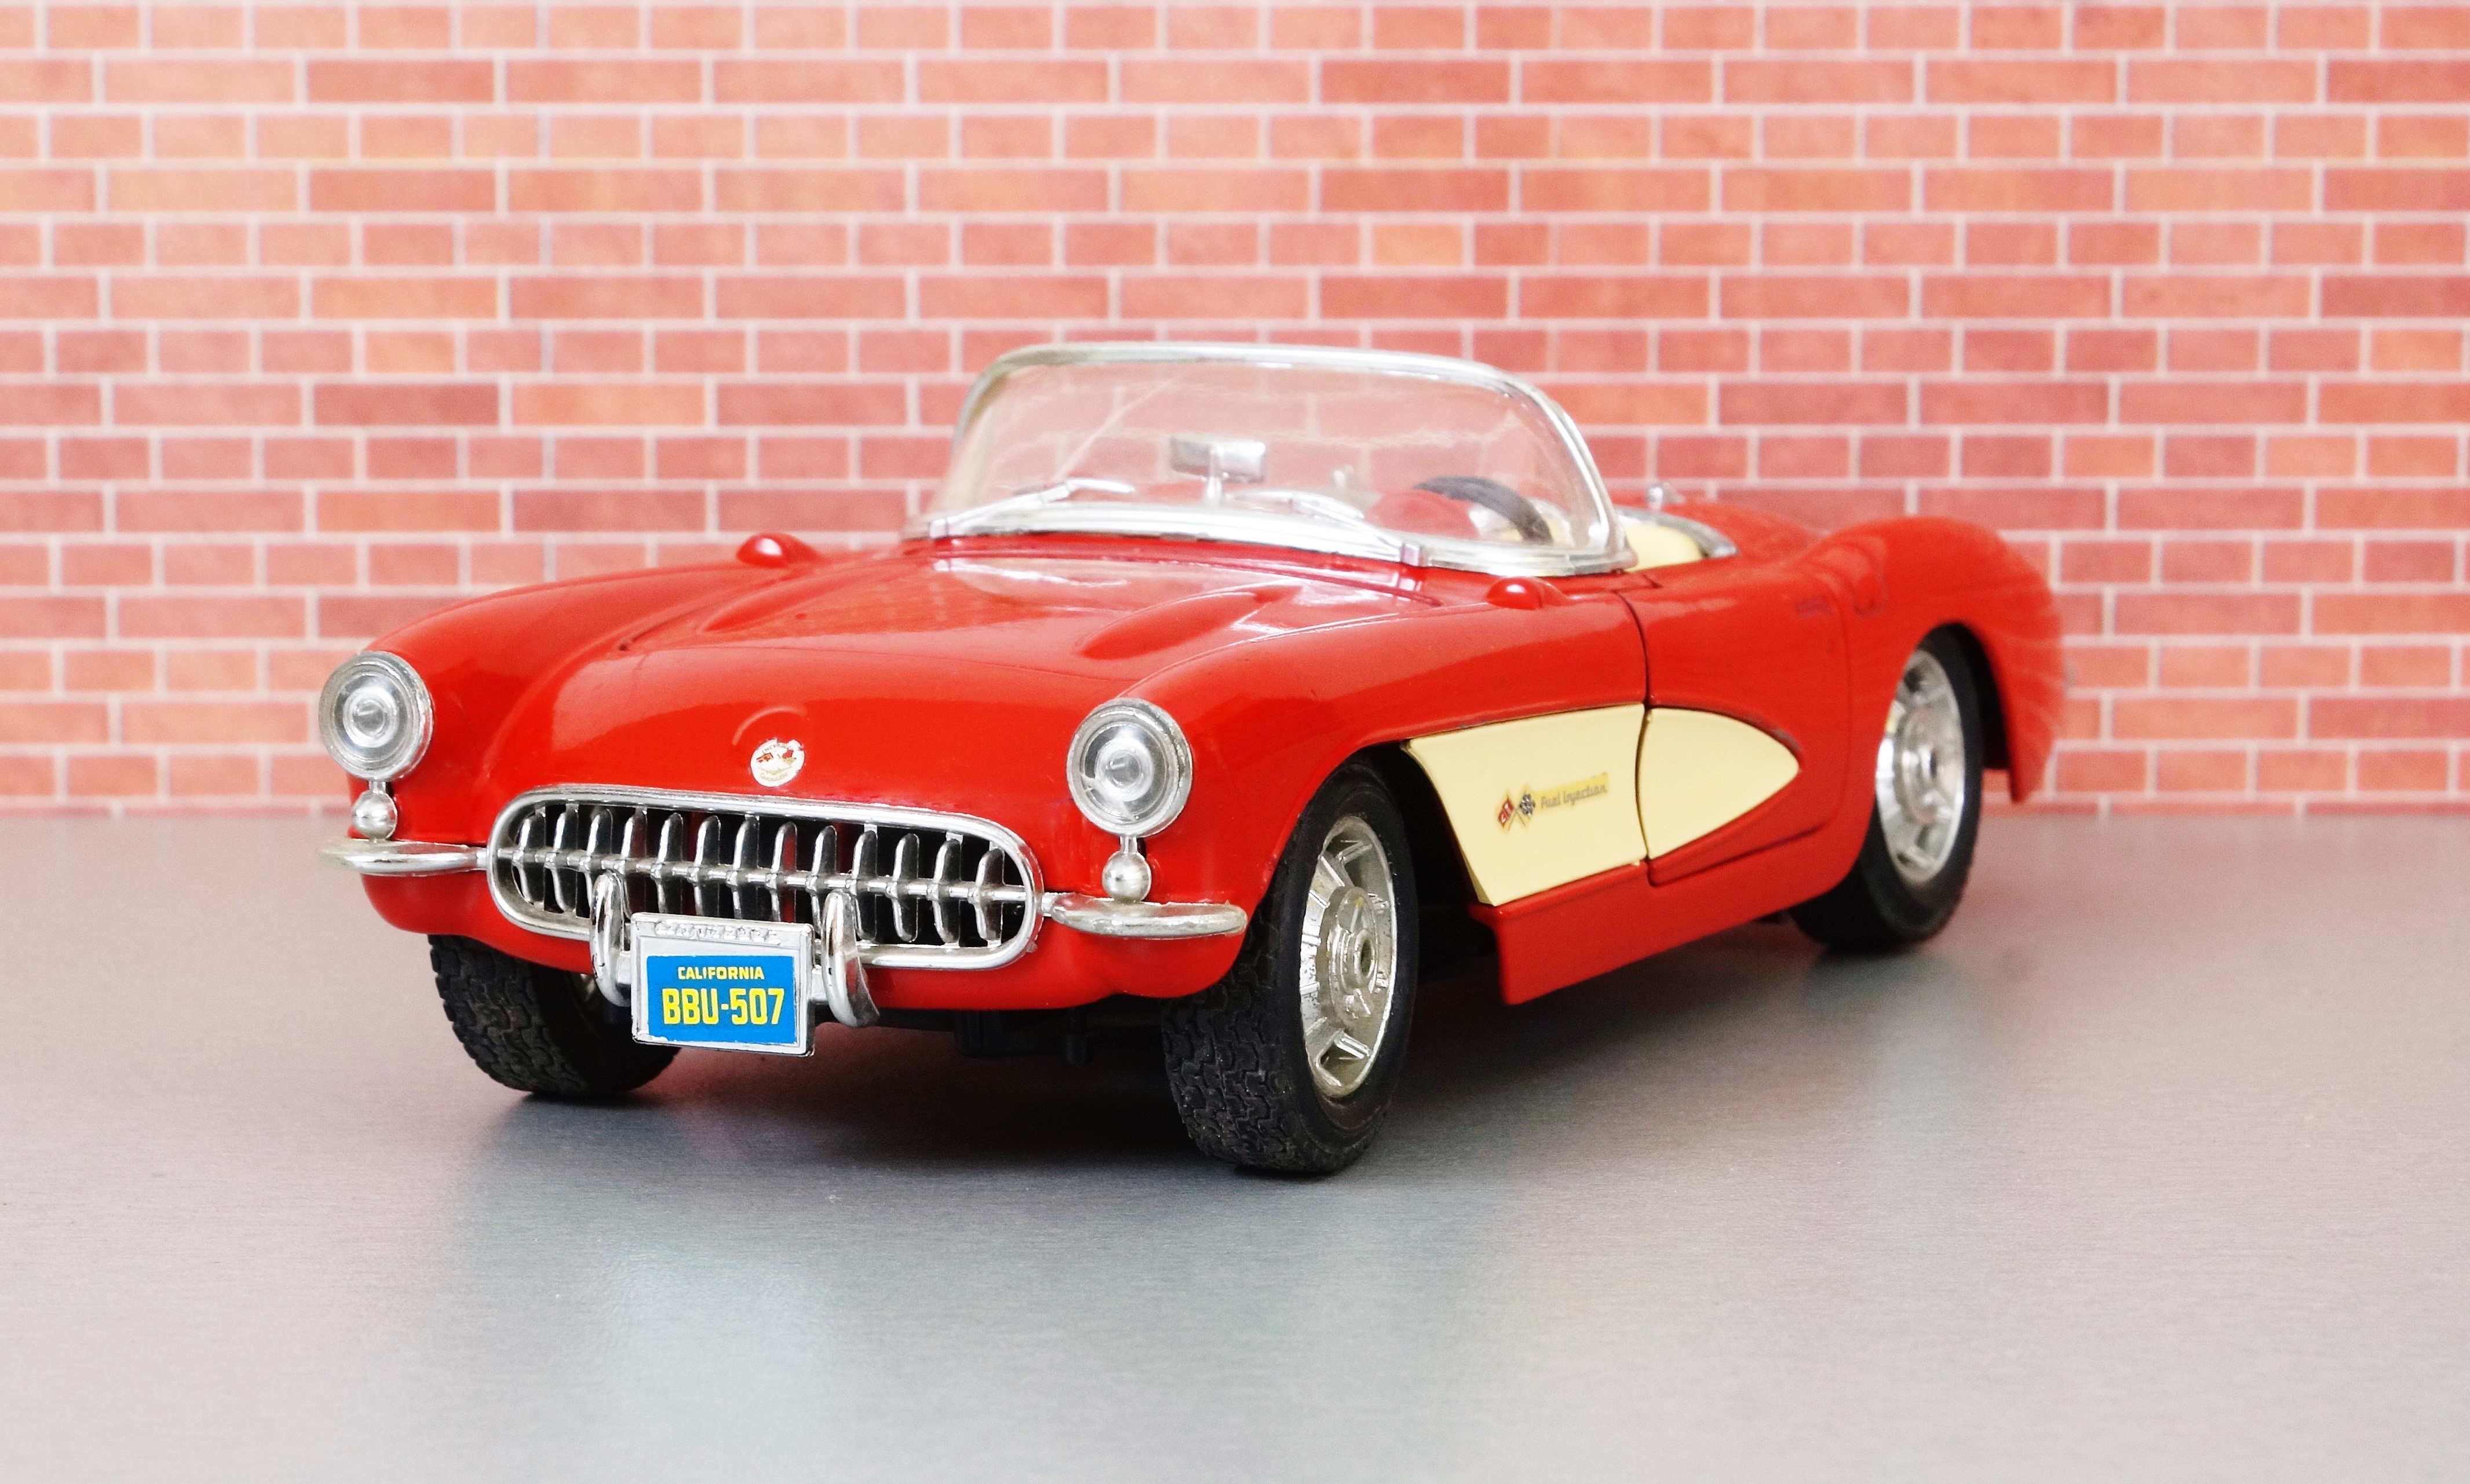
car, old, model, vehicle, usa, america, auto, automotive, sports car, muscle car, race car, oldtimer, classic, convertible, diorama, corvette, toy car, model car, land vehicle, automobile make, automotive design, corvette stingray